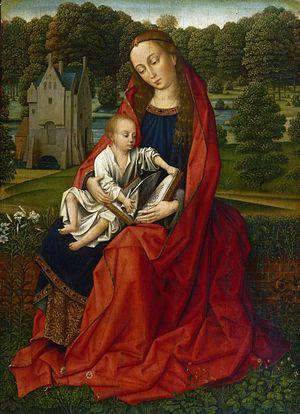
Le Maître au feuillage en broderie est un peintre anonyme flamand, ou un groupe de peintres, actif entre 1480 et 1510 à Bruges et à Bruxelles.
La Madone Durán est une peinture à l'huile sur panneau de chêne, achevée entre 1435 et 1438 par le peintre néerlandais Rogier van der Weyden. L'inspiration de cette peinture provient du Ince Hall Madonna de Jan van Eyck et a été beaucoup imitée par la suite, comme les Madonna leggente. Maintenant au Prado, à Madrid, il représente une Vierge Marie assise et calme, vêtue d'une longue robe rouge fluide, bordée de fil doré. L'enfant Jésus est assis sur ses genoux, feuilletant avec espièglerie un livre ou manuscrit sacré sur lequel reposent les regards des deux personnages. Mais contrairement au traitement de van Eyck, van der Weyden non seulement positionne la Vierge et l'Enfant dans une abside ou une niche gothique comme il avait ses deux premières madones, mais les place également sur un socle en saillie, accentuant ainsi davantage leur impression sculpturale.